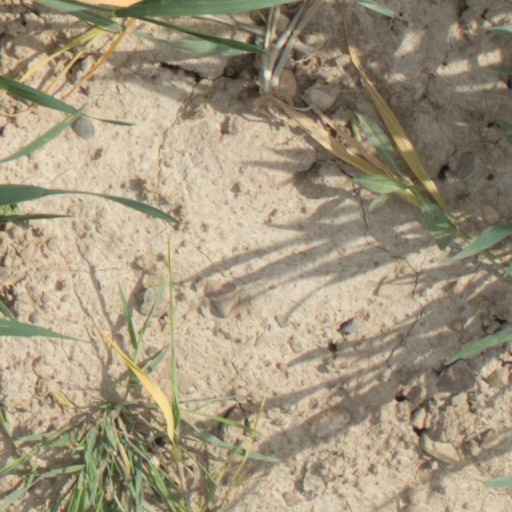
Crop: wheat